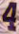
Number: 4